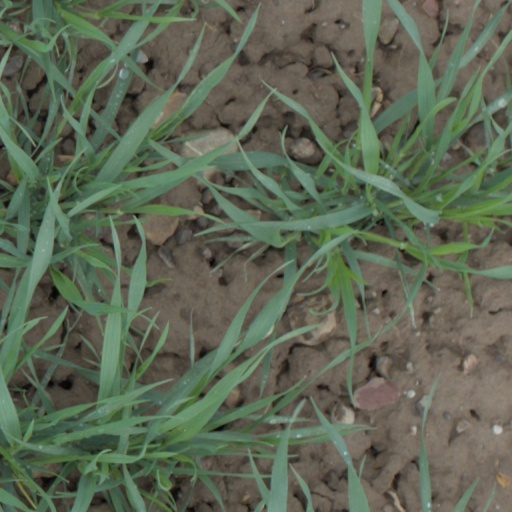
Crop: wheat